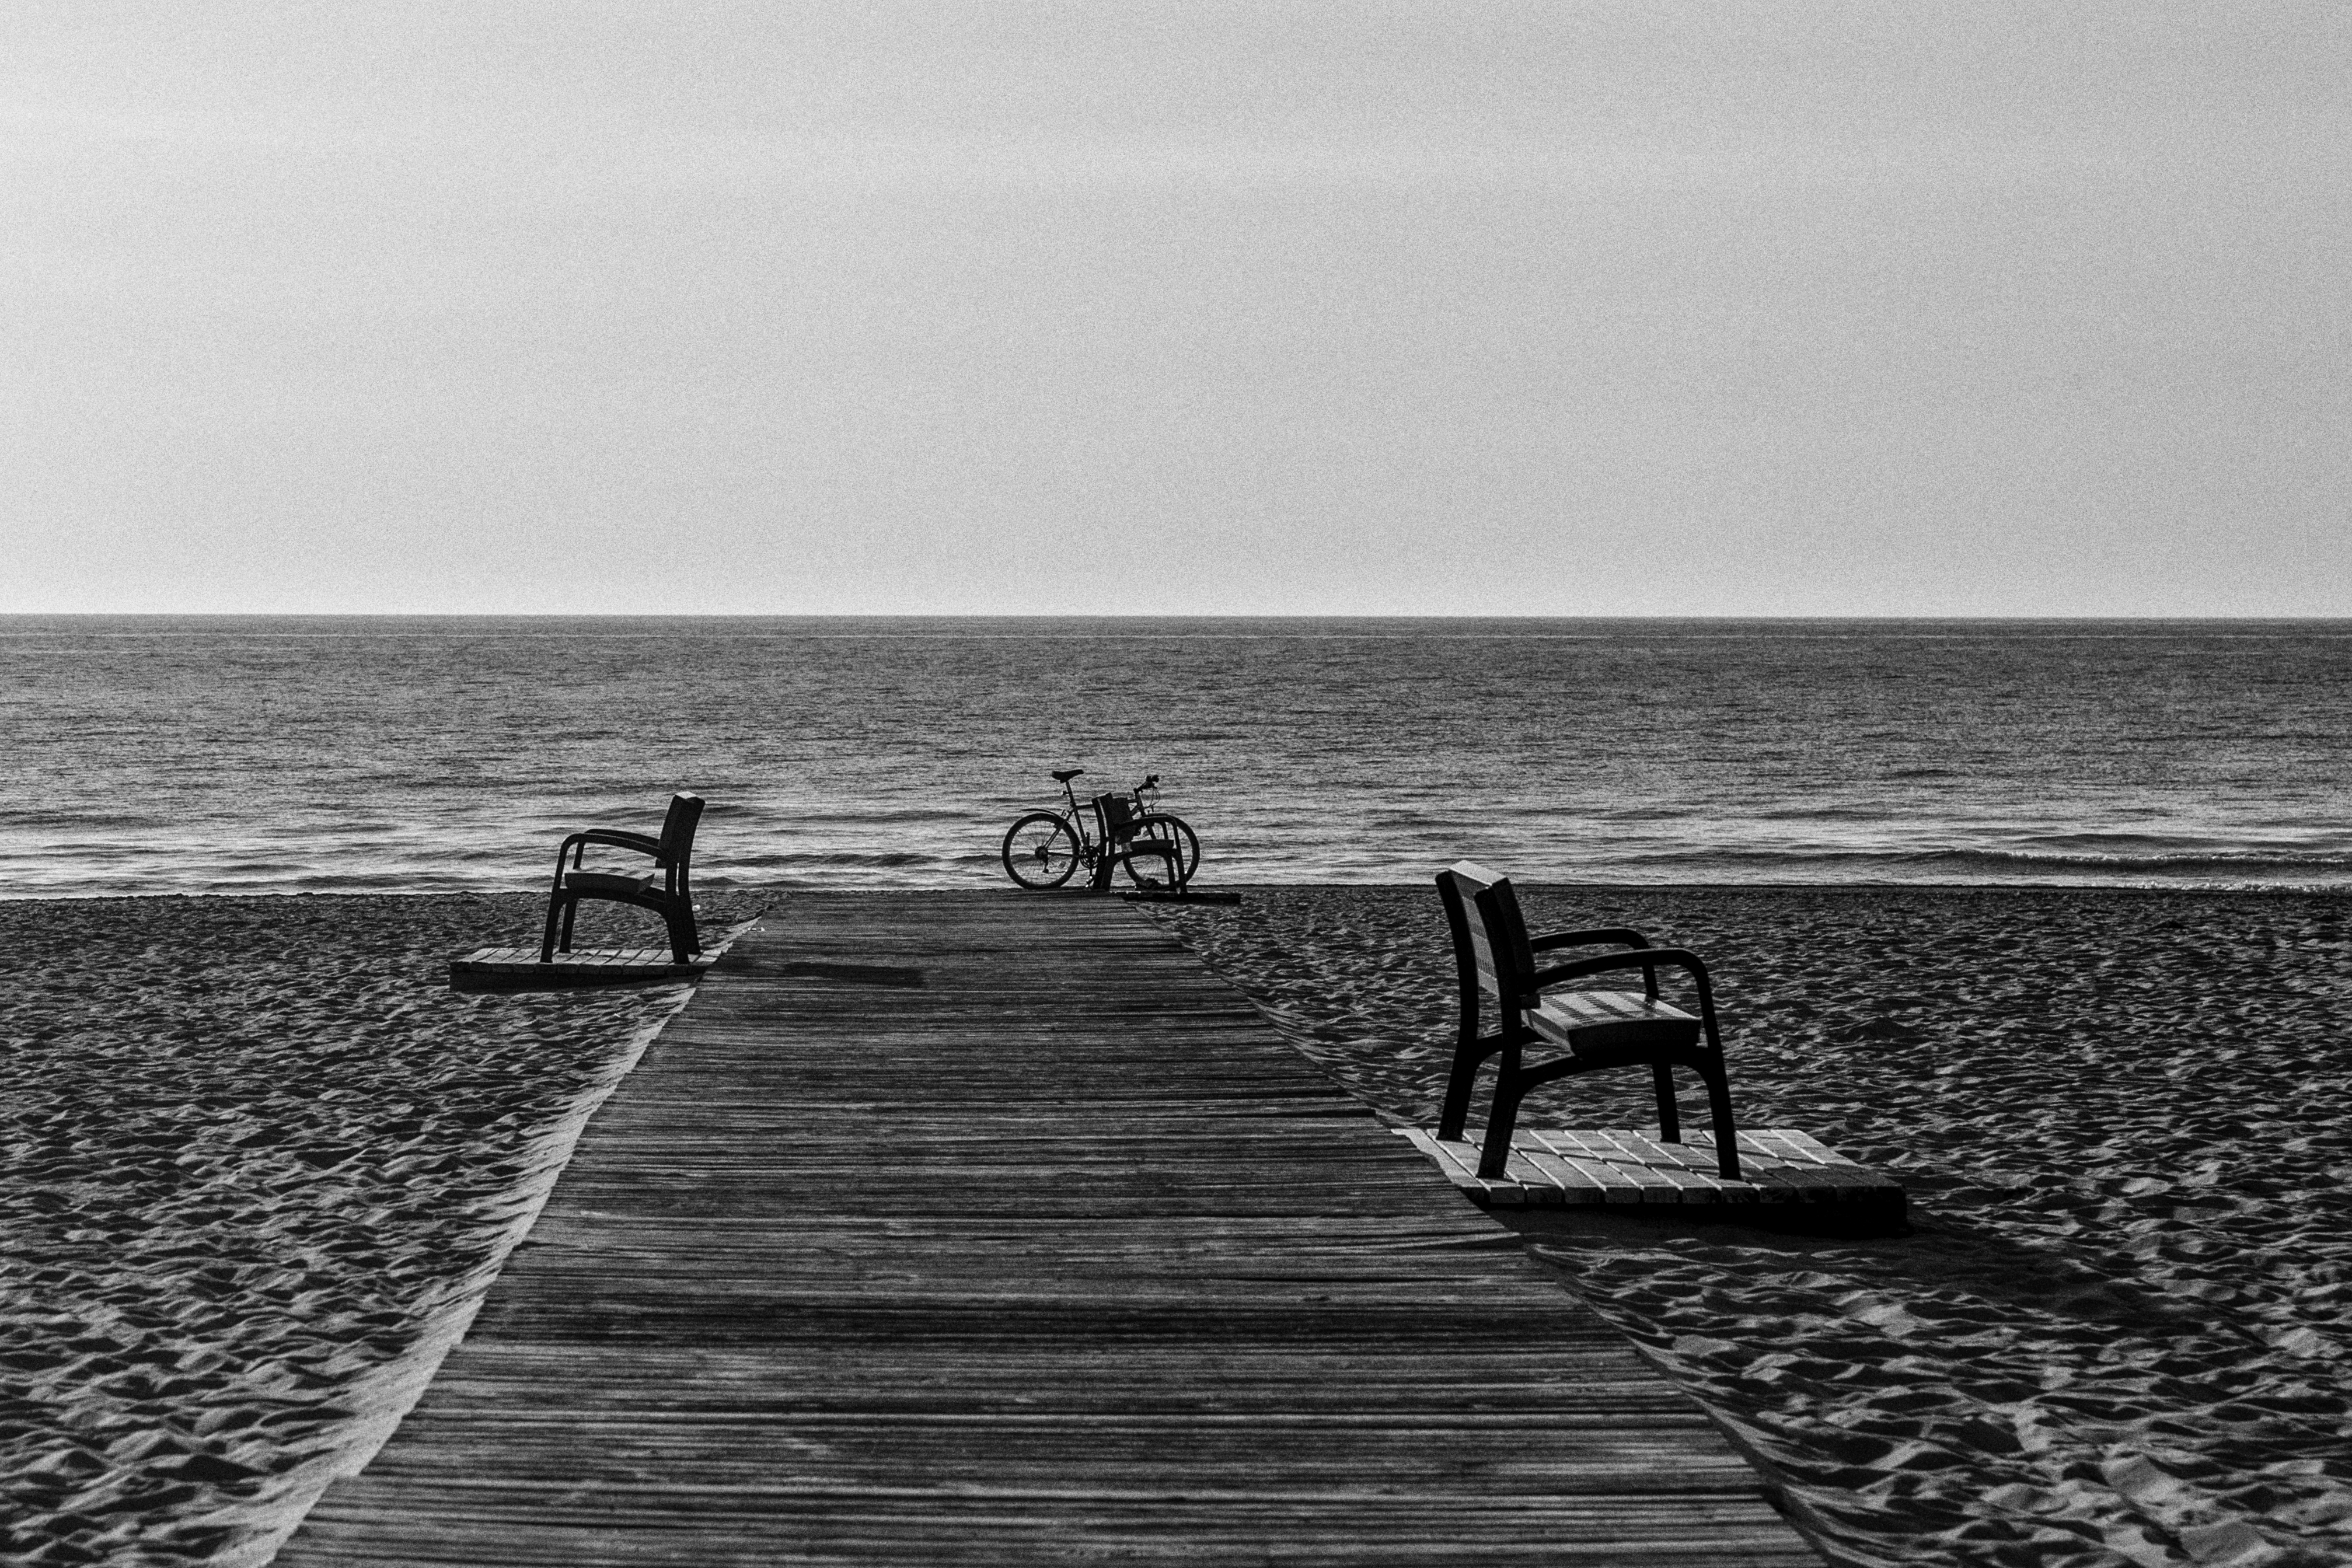
beach, sea, coast, water, sand, rock, ocean, horizon, black and white, white, shore, wave, bicycle, bike, pier, walkway, bay, black, monochrome, body of water, benches, shape, breakwater, monochrome photography